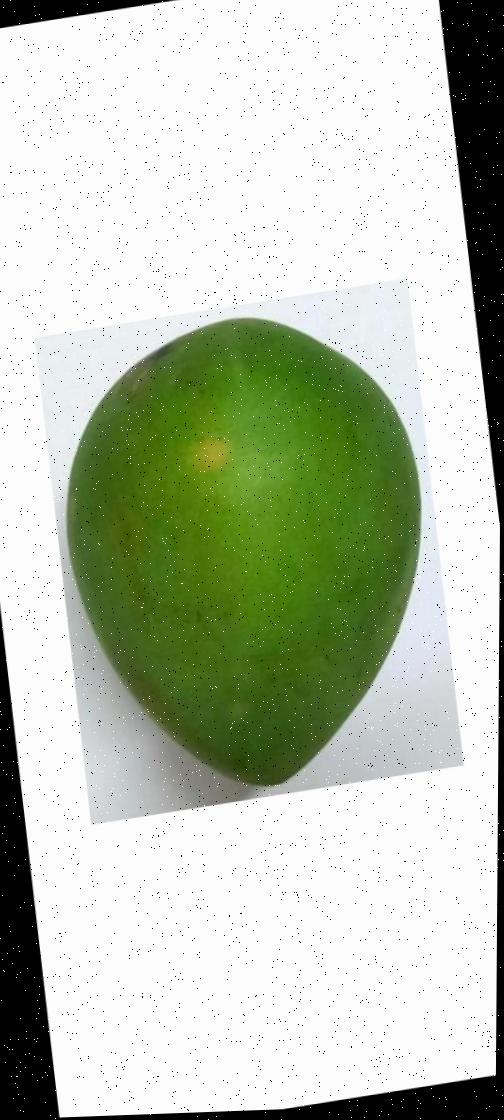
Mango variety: Harivanga